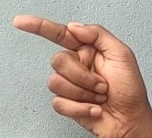
ASL sign: G